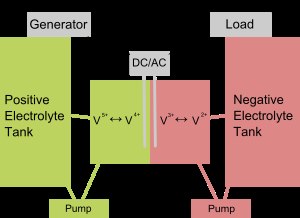
Vanadium-redox-flow-celle
Vanadium-redox-flow-batteriets principskitse.
Vanadium-redox-flow-batteriet eller VRB er en redox-flow-celle og blev opfundet af Professor Maria Skyllas-Kazacos ved University of New South Wales i Australien og har en cyklusvirkningsgrad på 75-90%.